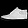
Label: Sneaker